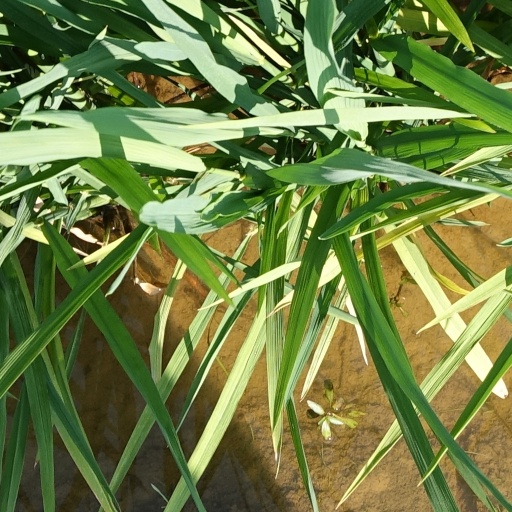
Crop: rice